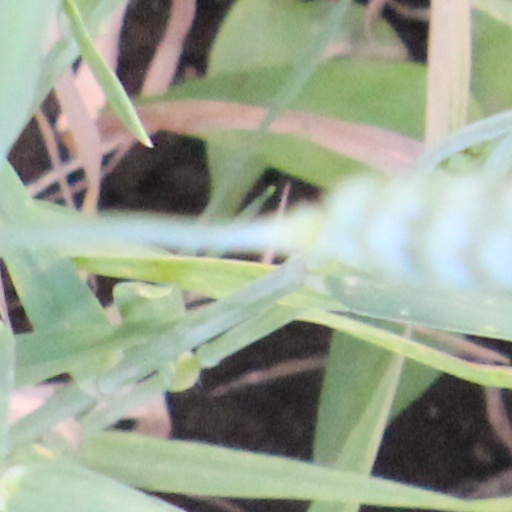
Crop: wheat